Loro Parque

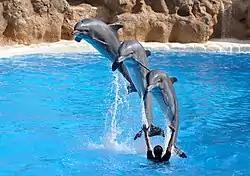
Three bottlenose dolphins perform a stunt in the Loro Parque Dolphin Show

Loro Parque (Spanish for "parrot park") or 'Loro Park' is a 135,000 m (13.5 ha) zoo on the outskirts of Puerto de la Cruz on Tenerife, Spain where it houses an extensive and diverse reserve of animal and plant species. The park was conceived as a paradise for parrots and has developed over the years into one of the biggest attractions of the Canary Islands, with over 40 million visitors.